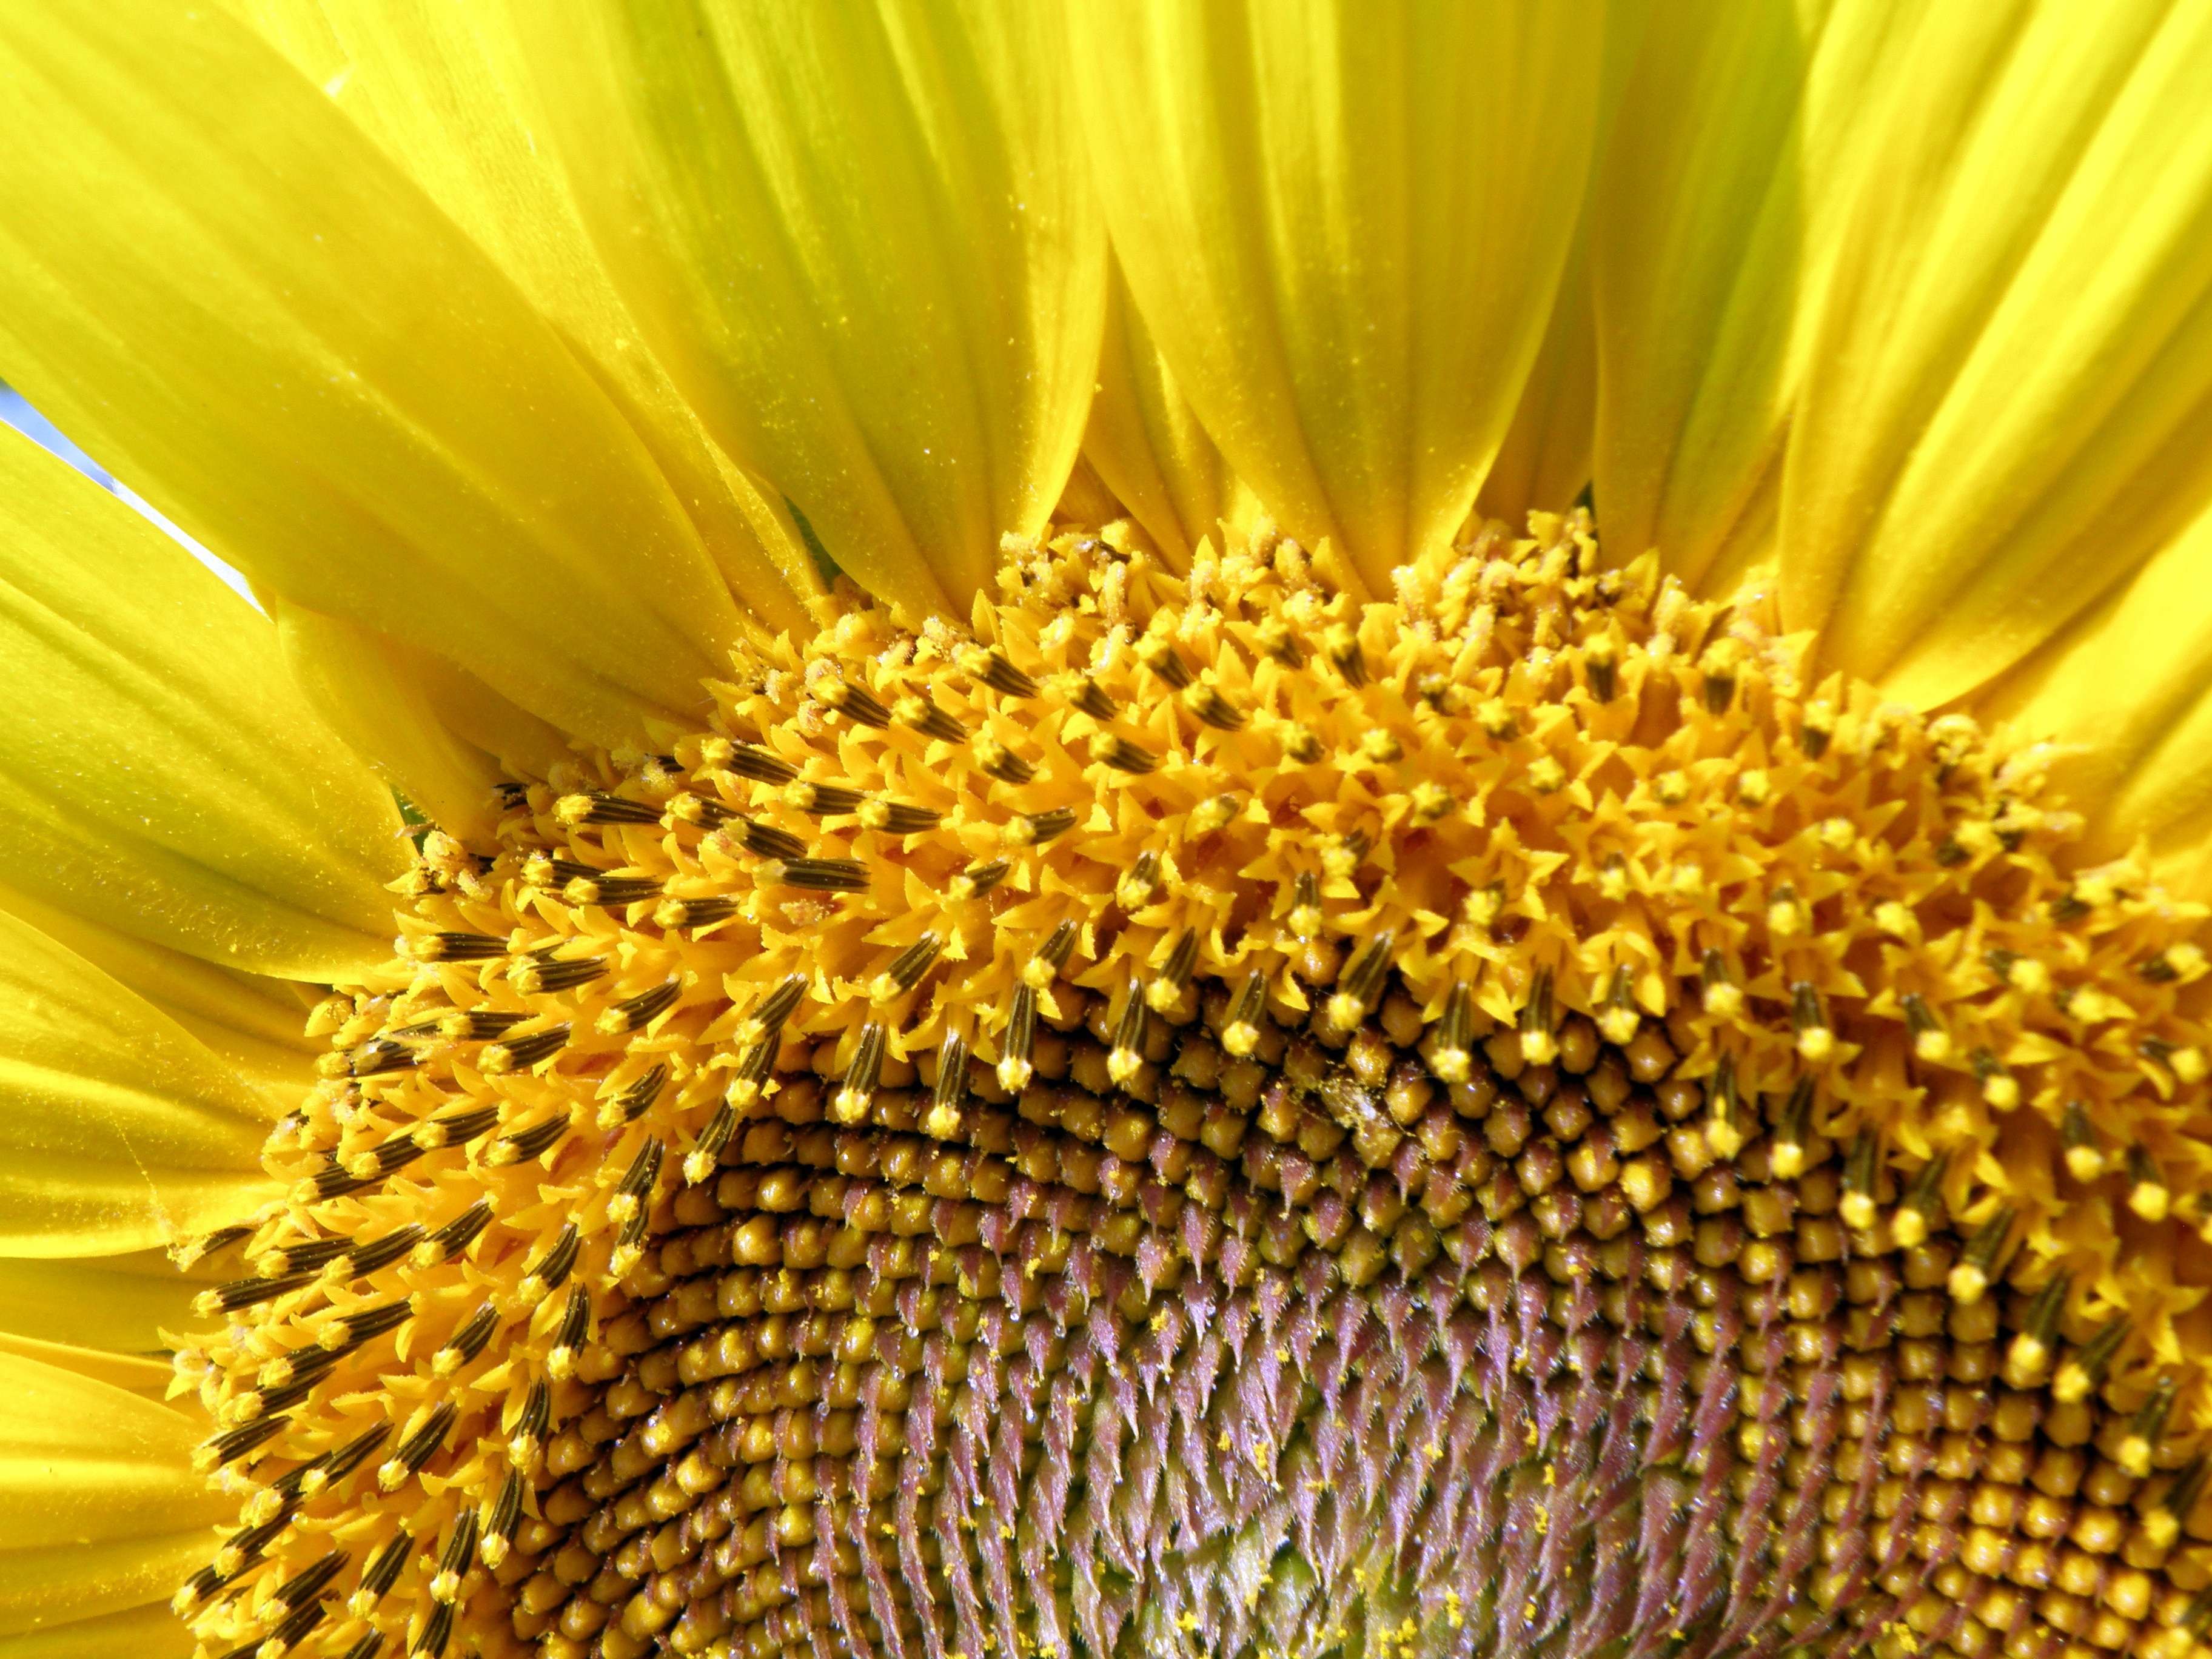
plant, sun, field, flower, petal, summer, pollen, yellow, agriculture, flora, sunflower, close up, vegetarian food, macro photography, flowering plant, daisy family, sunflower seed, annual plant, plant stem, land plant